Peyret-Mauboussin PM XI

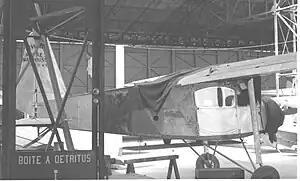
Peyret-Mauboussin PM XI No.02 at Mitry-Mory airfield near Paris in May 1957. This aircraft flew Paris-Tananarive in December 1931

The Peyret-Mauboussin PM XI was a high-wing touring aircraft that was designed and produced by the French aircraft manufacturer Peyret-Mauboussin.